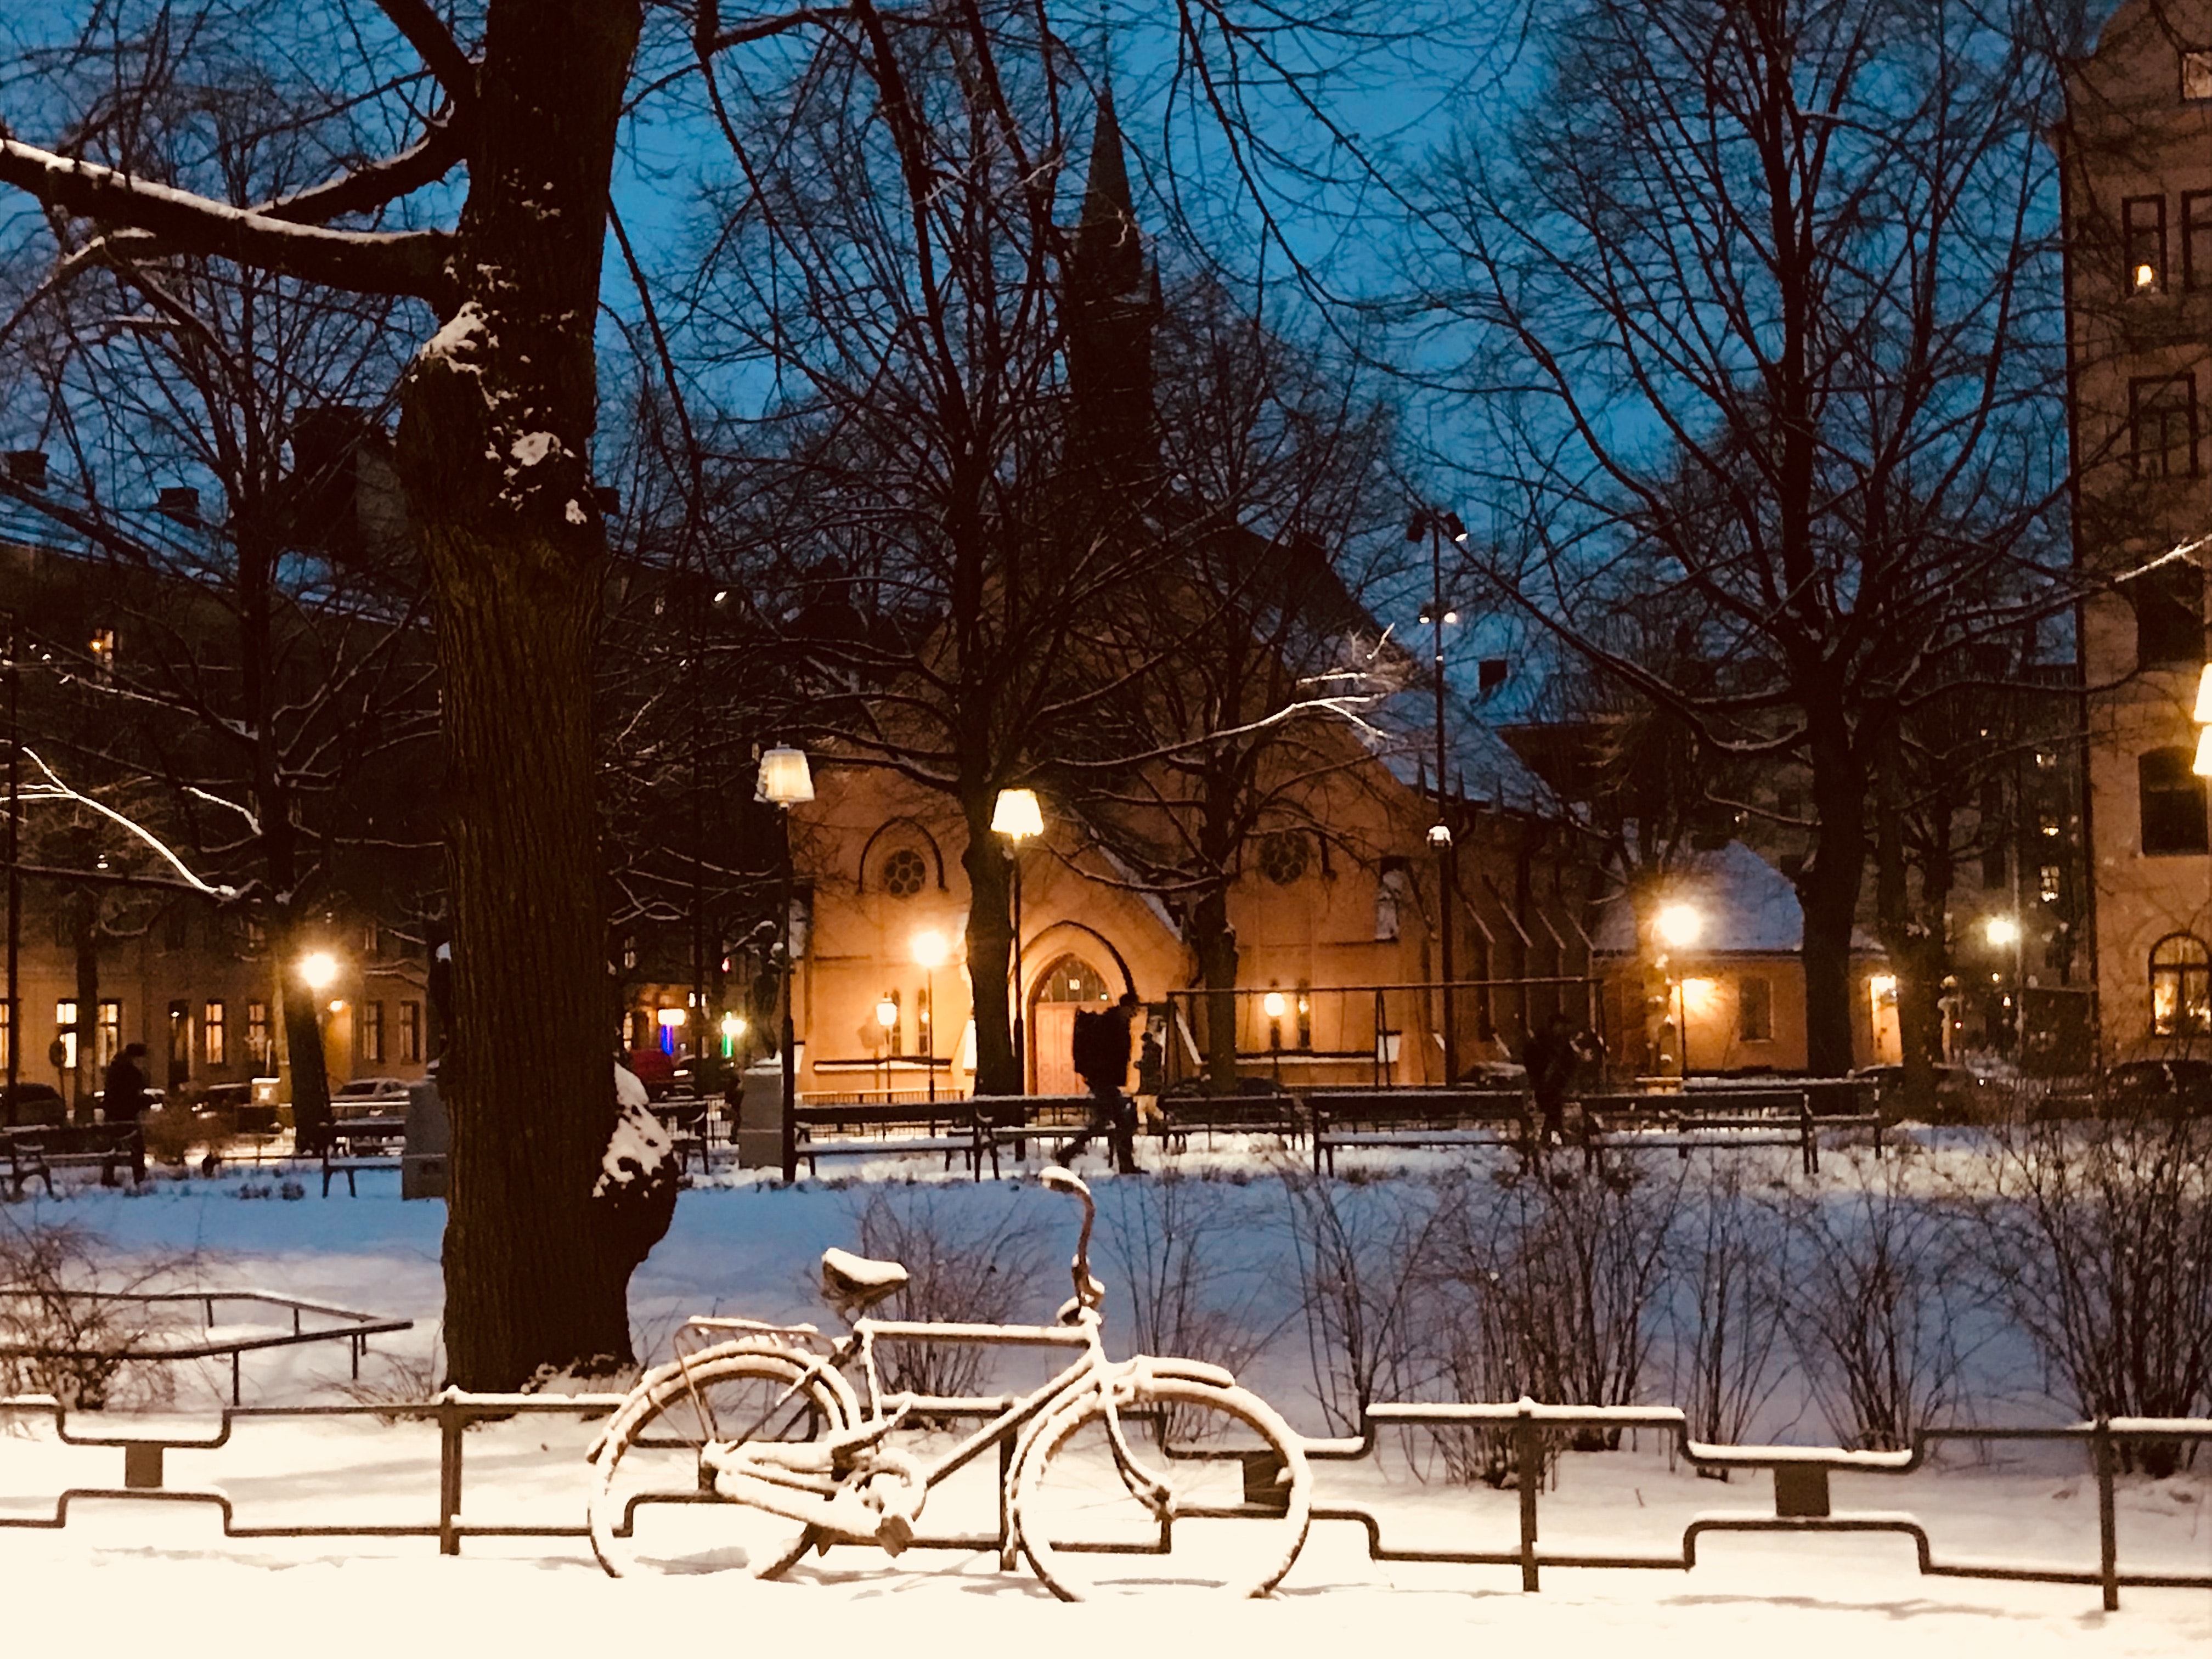
snow, winter, tree, night, lighting, sky, architecture, home, branch, evening, neighbourhood, building, city, street light, freezing, house